Alfred Ritter von Hubicki

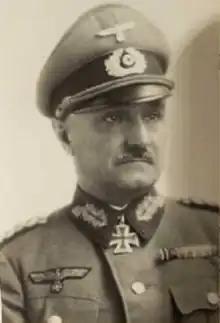

By the time of the Anschluss of Austria in 1938 he had reached the rank of Generalmajor as the commander of the Austrian Army motorized division and transferred to the "Wehrmacht" with the same rank and was appointed commander of the 4th Light Division upon its formation in Vienna. The unit was renamed the 9th Panzer Division and Hubicki commanded it through the invasion of Poland in which it took part in the Battle of Jordanów and Battle of Jaroslaw. It then took part in the invasions of France and The Netherlands and Hubicki was promoted to Generalleutnant in August 1940. He then led the division in the Balkans and was awarded the Knight's Cross of the Iron Cross for his role in that campaign.